Reached

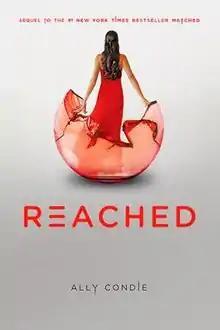
Original cover

Reached is a 2012 young adult dystopian novel by Allyson Braithwaite Condie and is the final novel in the "Matched Trilogy," preceded by "Matched" and "Crossed". The novel was published on November 13, 2012, by Dutton Juvenile and was set to have a first printing of 500,000 copies. The novel is told from the viewpoints of Cassia, Ky, and Xander, a point that Condie insisted on. The plot follows the experiences of the three protagonists with the rising of the rebellion against the Society, the race to find the cure against a plague of mysterious origin, and discovering the real intentions of the Rising. Critical reception of the novel was positive and it reached No. 6 on "USA Today's" Best Selling Books list in 2012.